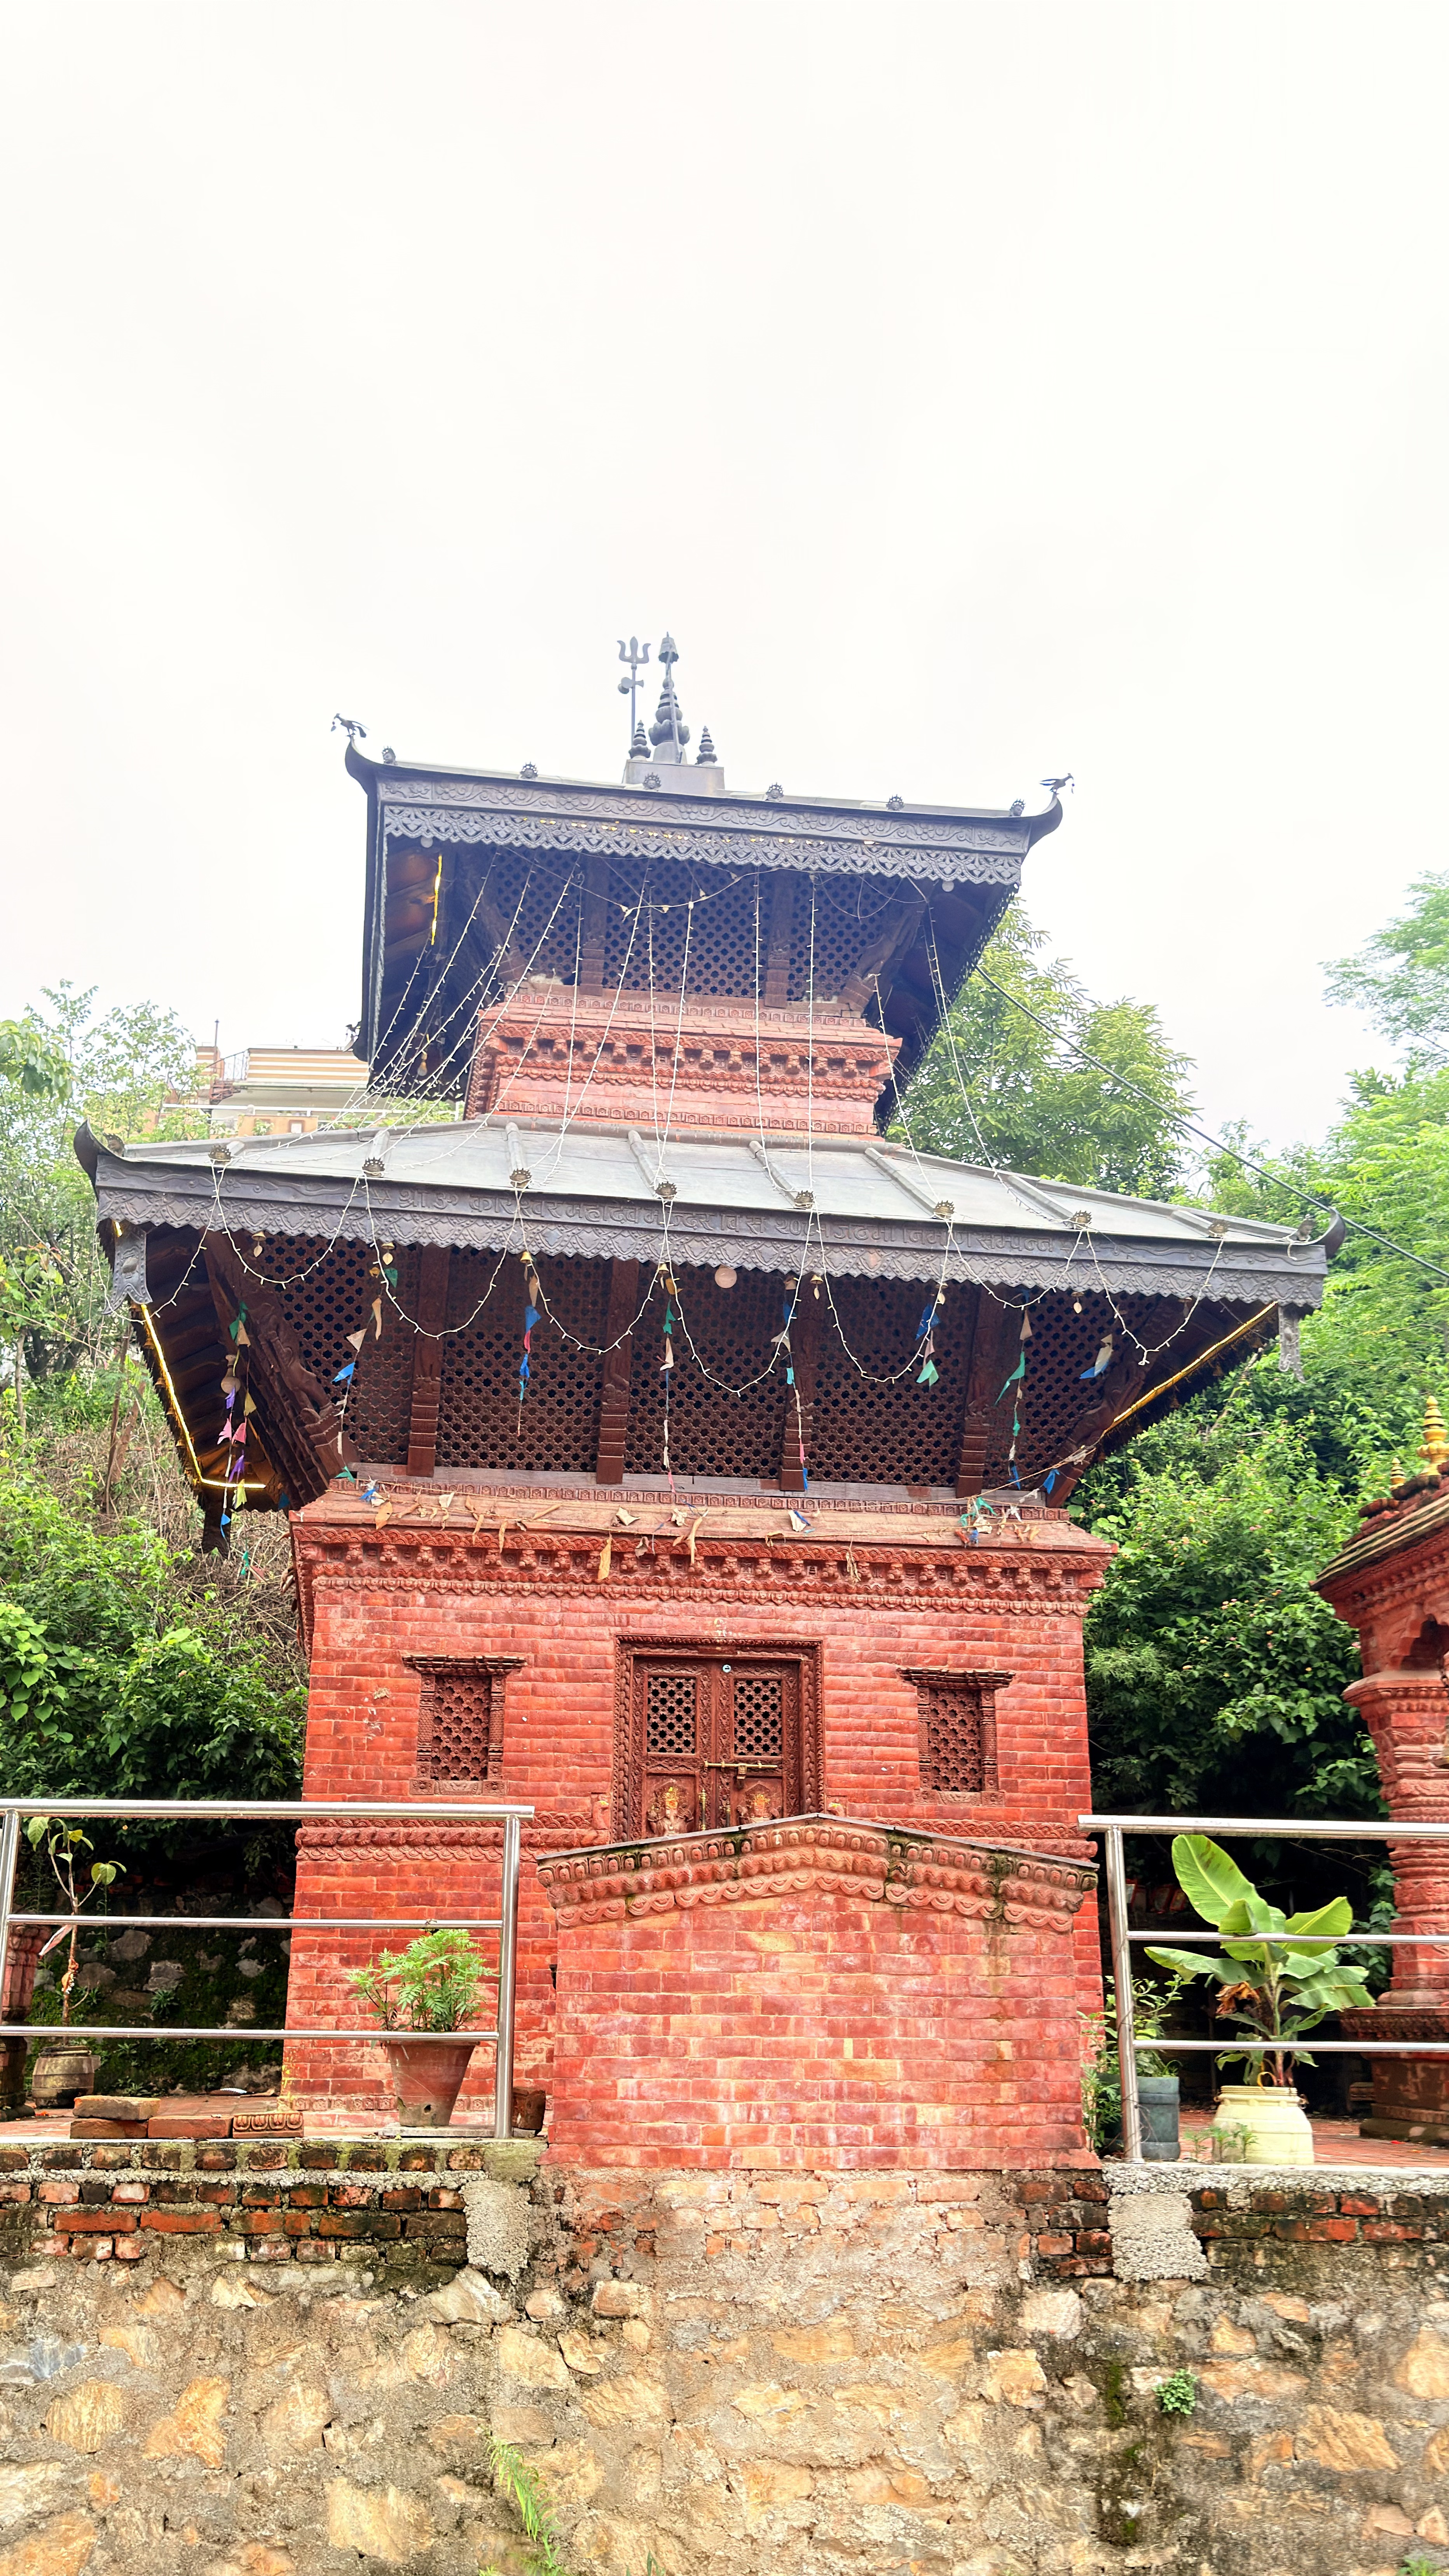
Heritage site: Kareshwor_Mahadev_Temple